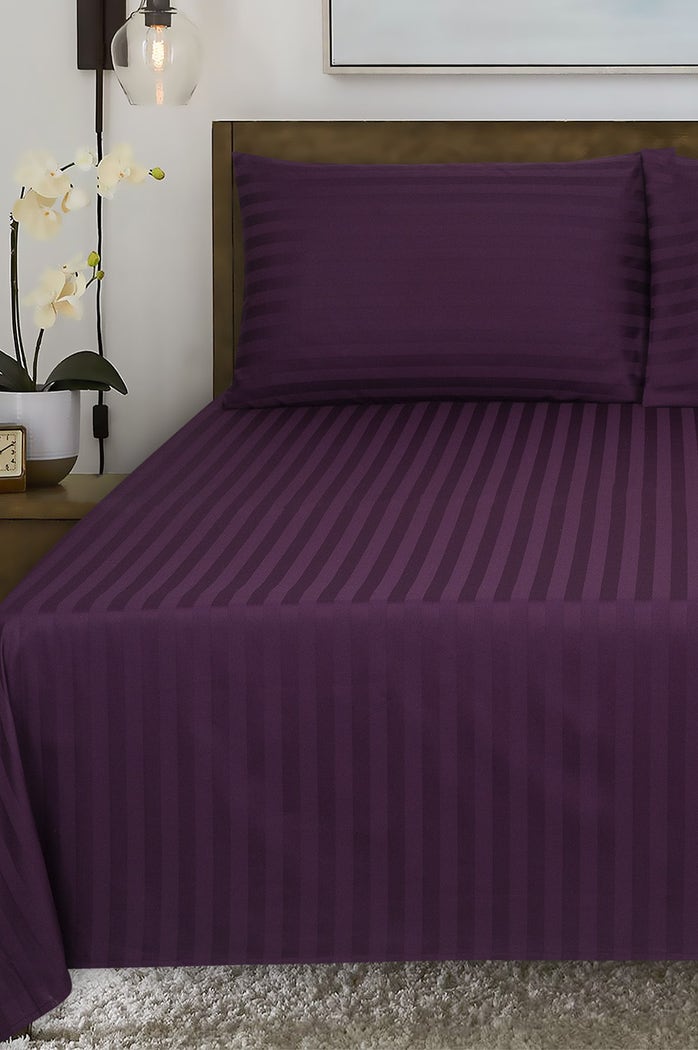
purple stripe stripe bed sheet